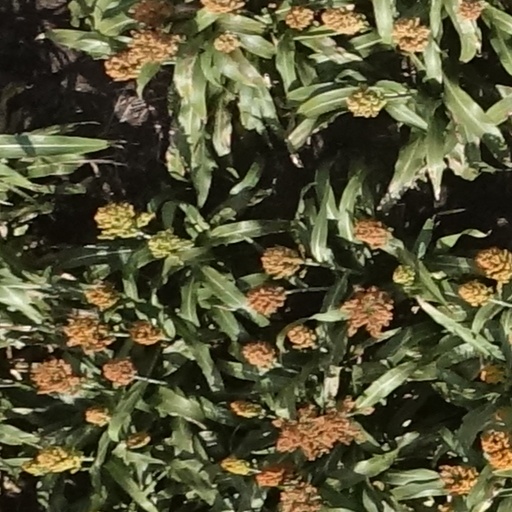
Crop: sorghum